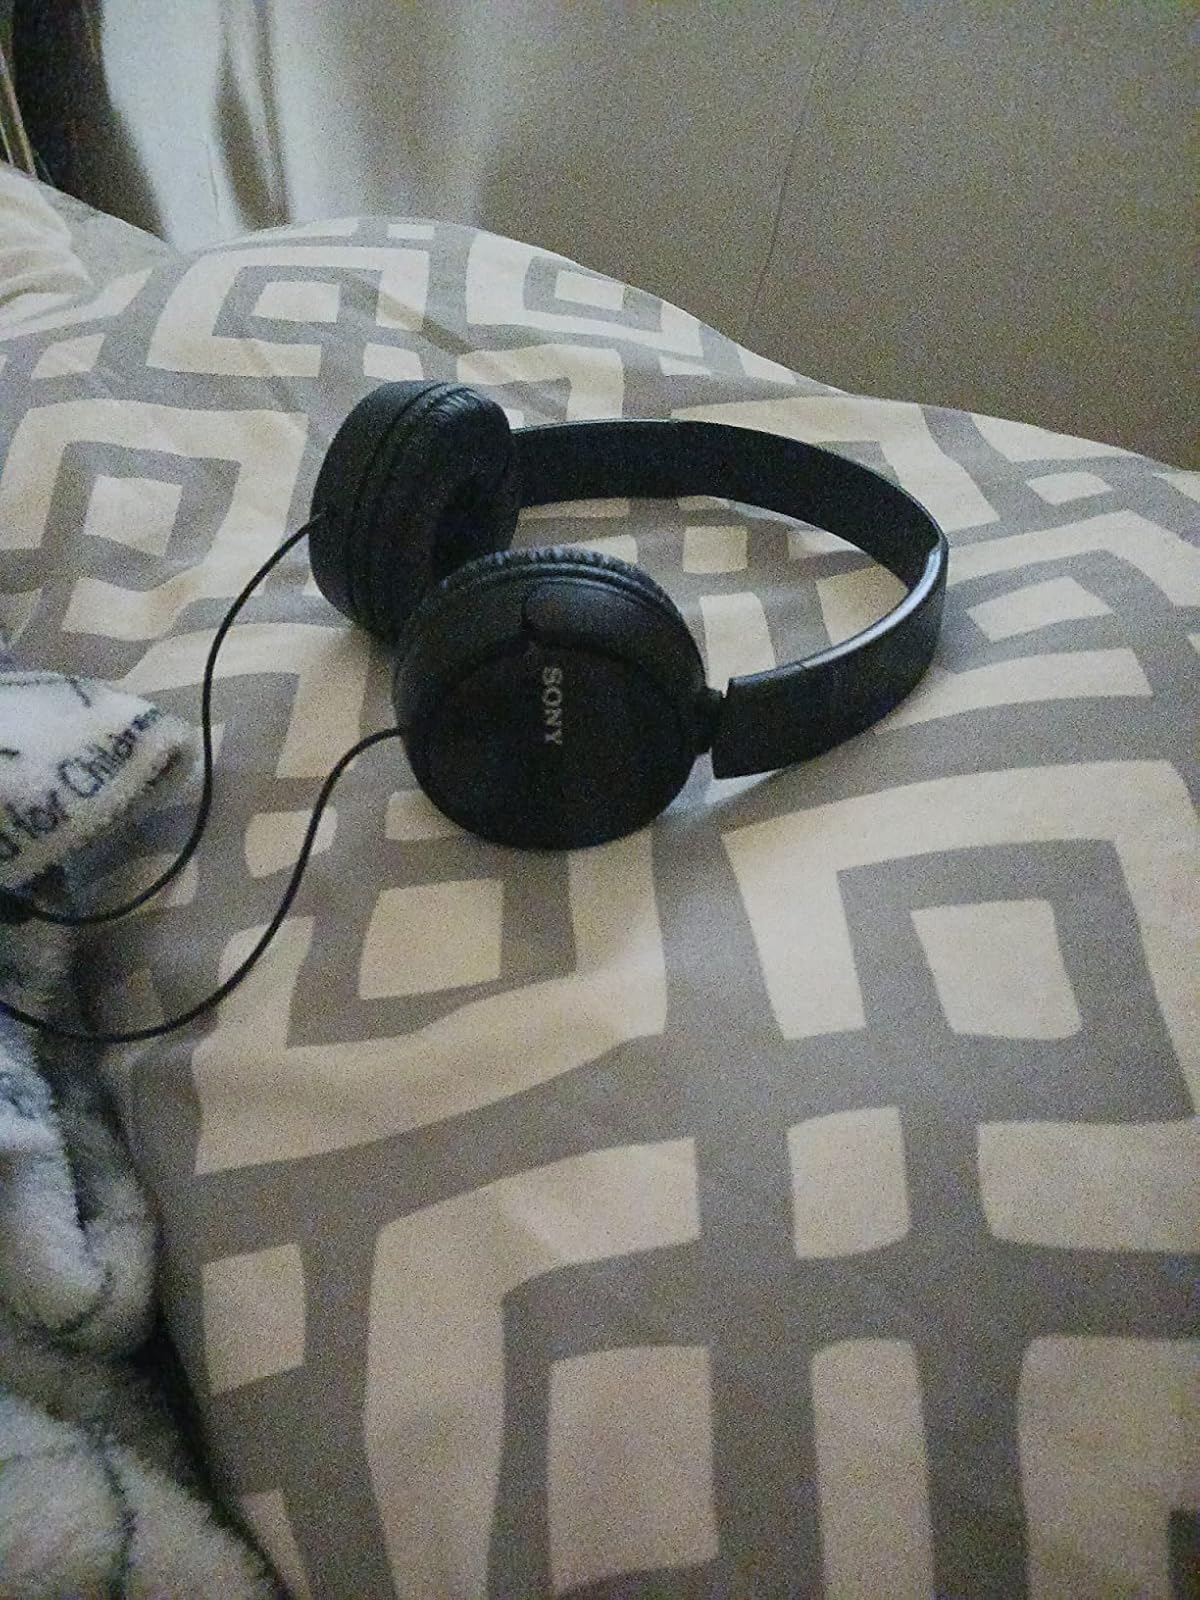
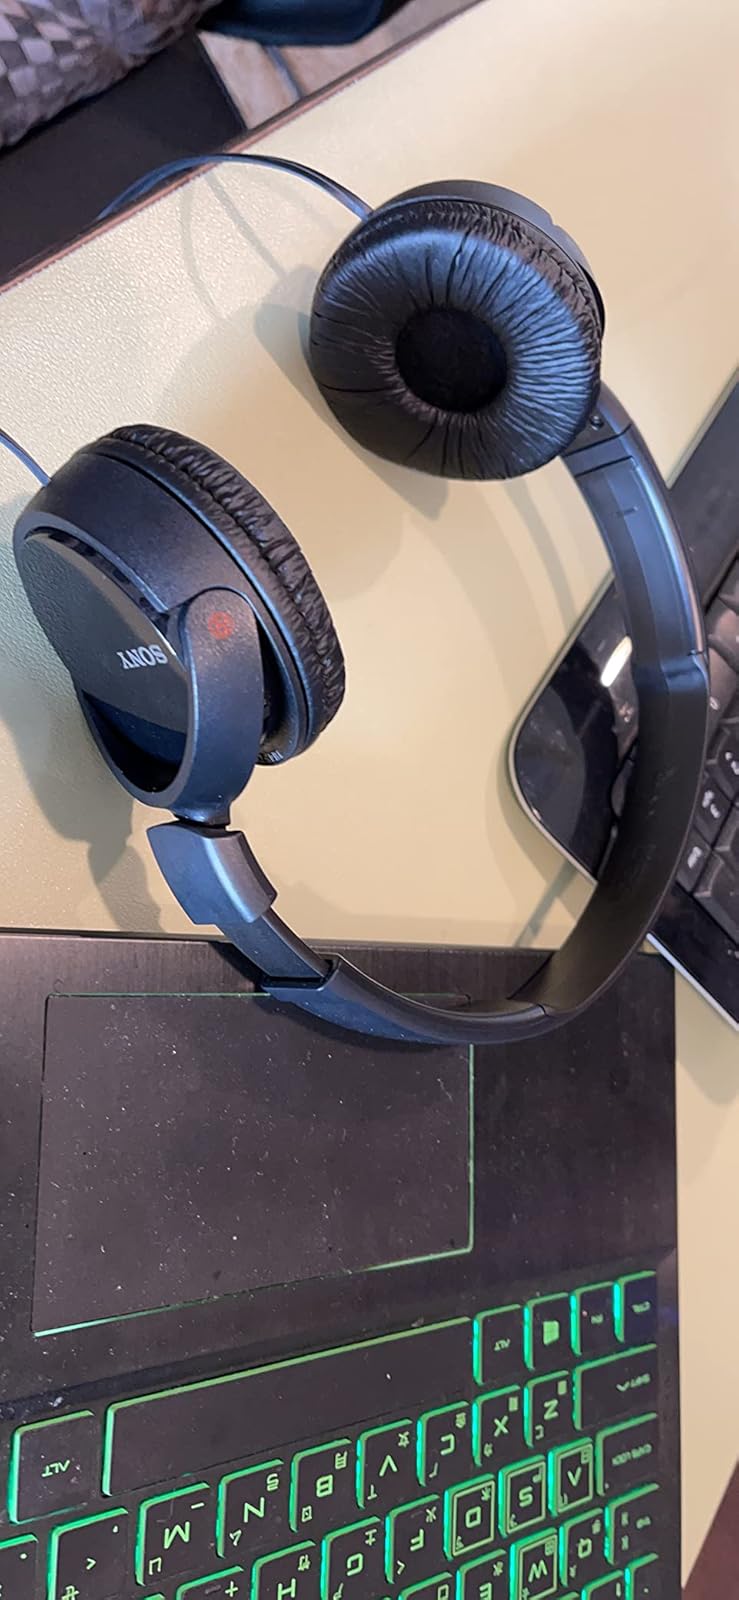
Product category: headphones
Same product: no